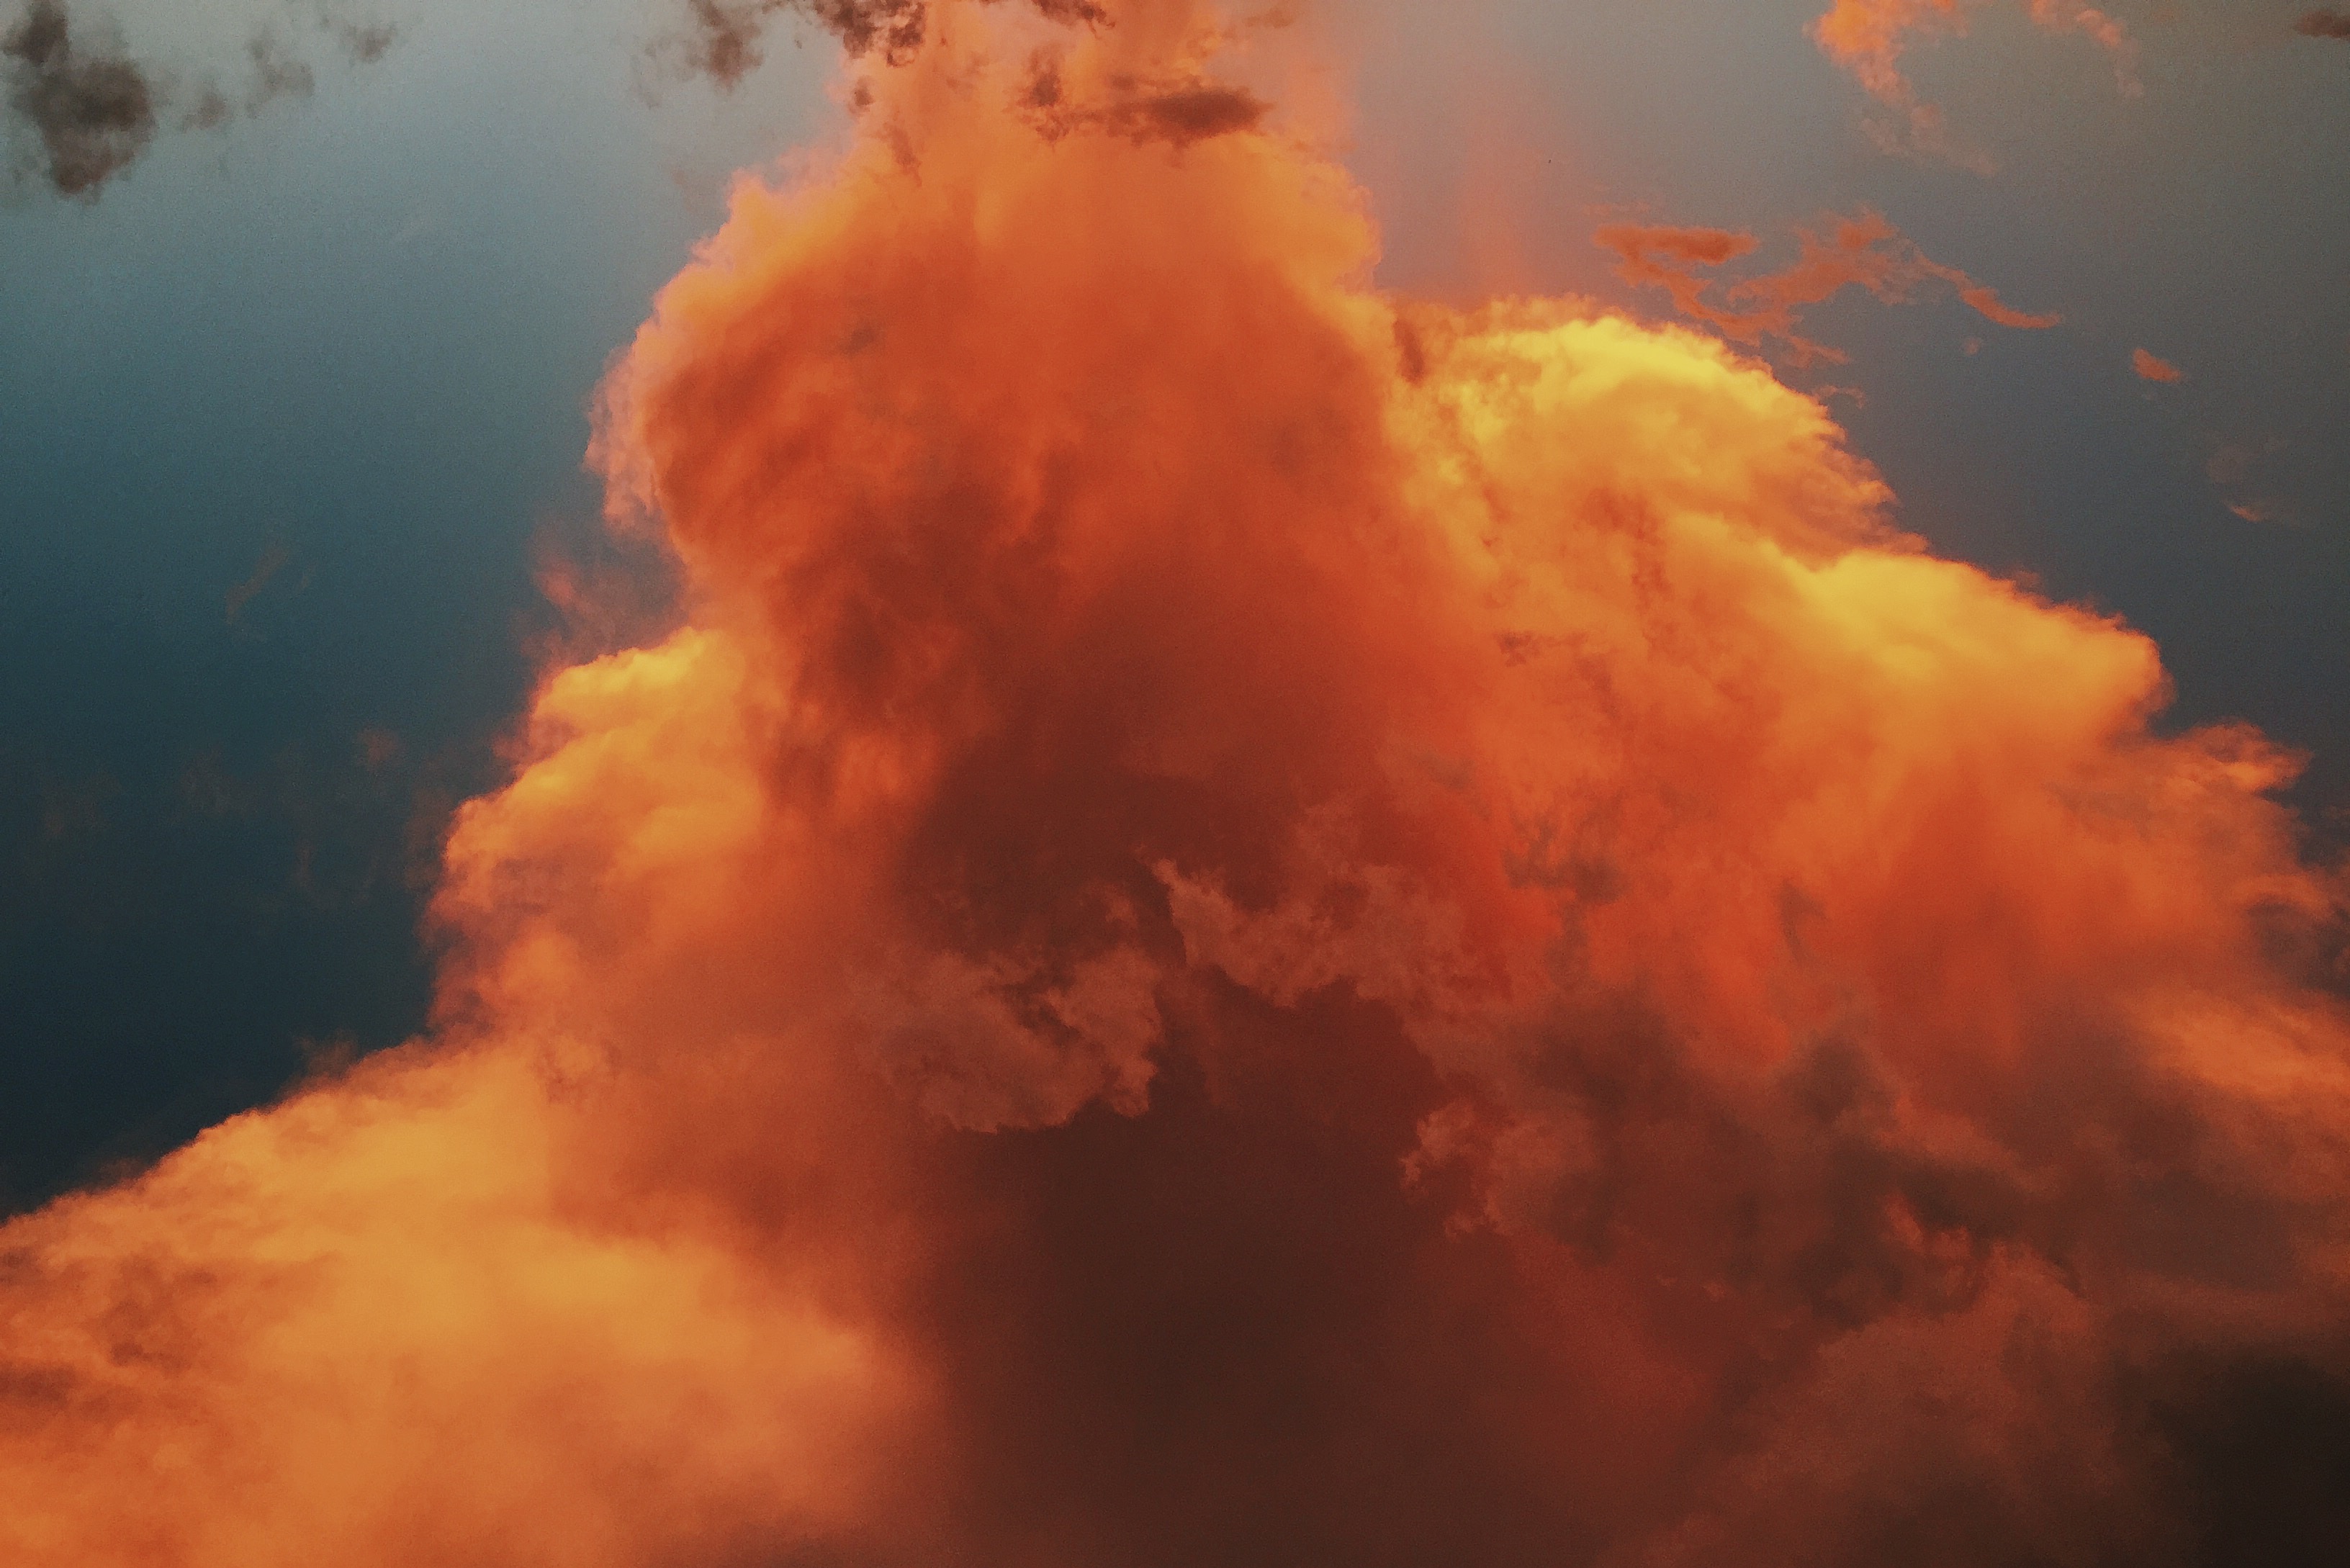
cloud, sky, atmosphere, smoke, cumulus, fire, explosion, meteorological phenomenon, atmosphere of earth, geological phenomenon